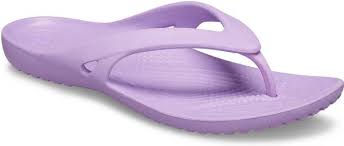
Label: Clog